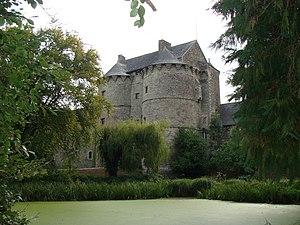
Château de Montauban-de-Bretagne This building is indexed in the Base Mérimée, a database of architectural heritage maintained by the French Ministry of Culture,
Le château de Montauban-de-Bretagne a été édifié au XIIIᵉ siècle. Il n'en subsiste aujourd'hui que le donjon. Le reste du château actuel a été construit au XVᵉ siècle. Il a été pris en 1487 par Charles VIII. Le château a été classé par arrêté du 6 mars 2003.